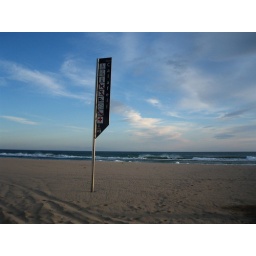
beach sign in Calafell